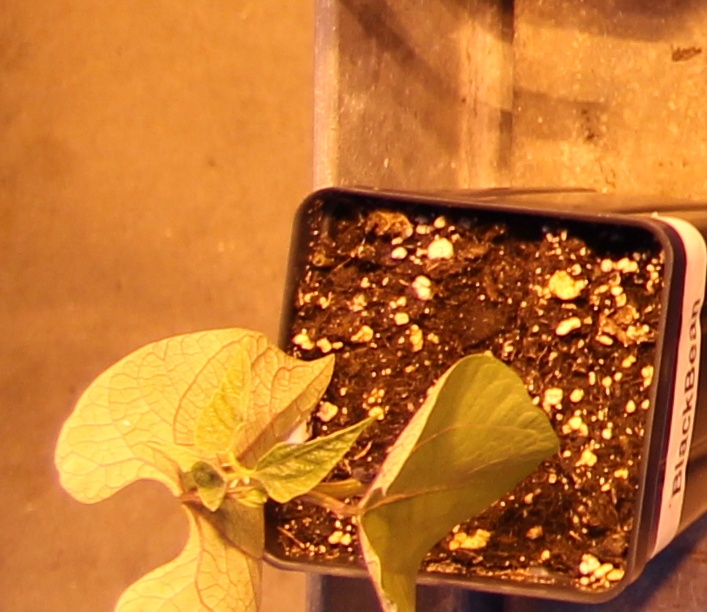
Label: Blackbean